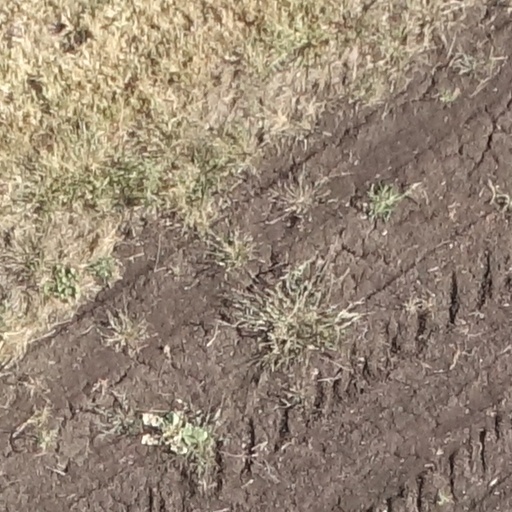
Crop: sorghum